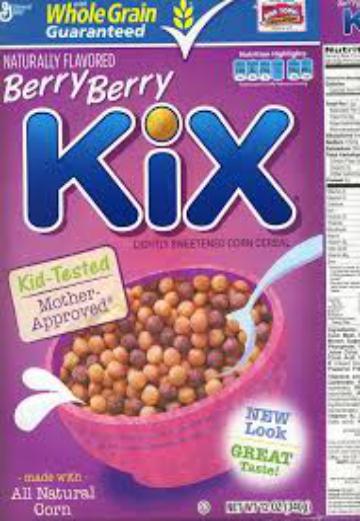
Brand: Berry Berry Kix
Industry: Food